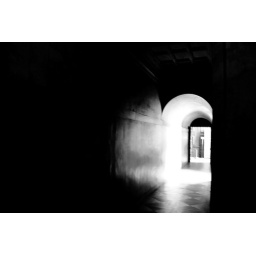
dark corridor in Fontainebleau castle